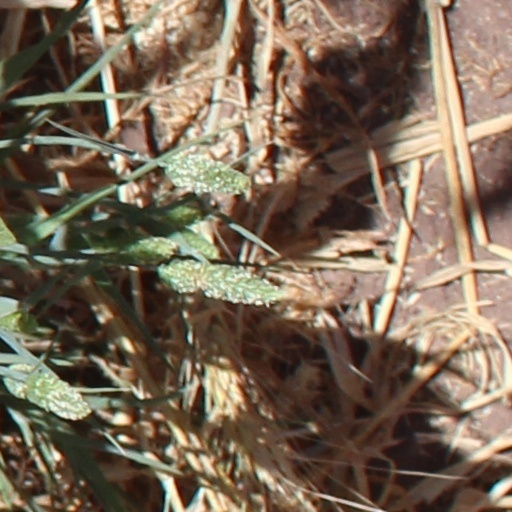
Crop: wheat